Mughal war of succession (1658–1659)

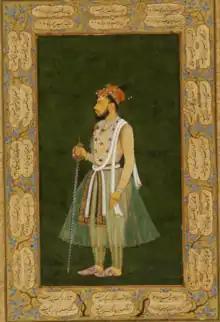
Shah Shuja

After his defeat at the Battle of Dharmat, Dara Shikoh began to retreat towards Samugarh, about 10 miles (16 km) east of Agra, south of the Yamuna River, Aurangzeb and his army then flanked Dara’s fortified line along the Chambal River.